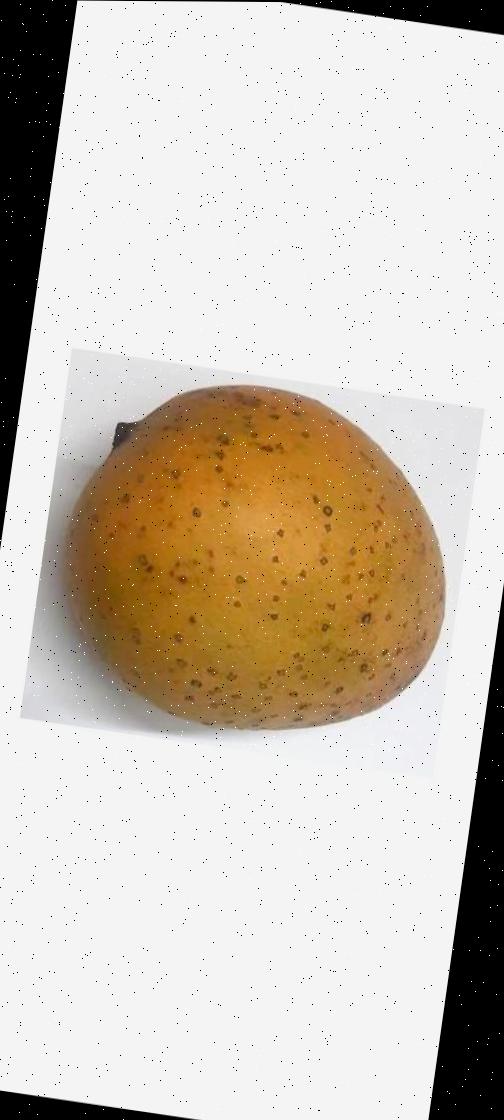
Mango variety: Gourmoti